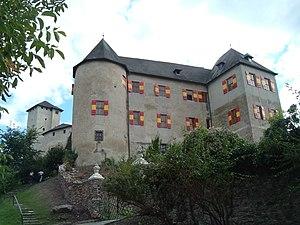
Lockenhaus, Léka en hongrois, est une municipalité autrichienne située à la frontière avec la Hongrie et appartenant au district d’Oberpullendorf dans le Land de Burgenland.